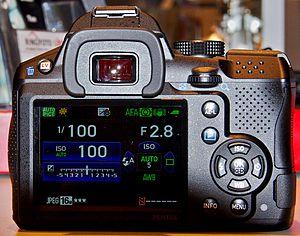
Ces boîtiers ont la particularité de coupler le miroir au déclencheur. La levée et descente du miroir est ainsi automatisée selon que l'on appuie ou relâche le déclencheur.